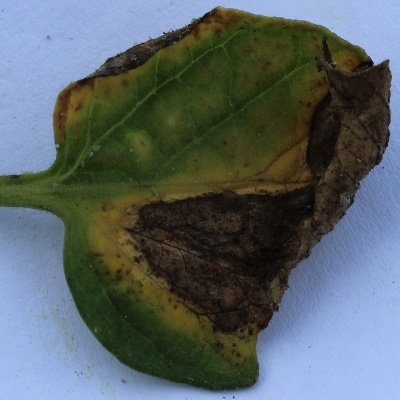
Crop: Tomato
Condition: verticulium wilt